Geography of Sydney

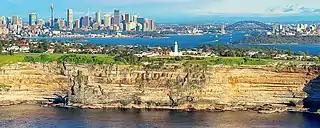
Sydney as viewed from Tasman Sea, overlooking the sandstone cliffs in Vaucluse

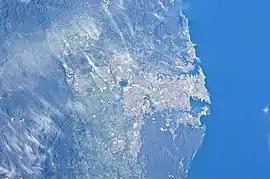
Satellite photo of the Sydney area

The geography of Sydney is characterised by its coastal location on a basin bordered by the Pacific Ocean to the east, the Blue Mountains to the west, the Hawkesbury River to the north and the Woronora Plateau to the south. Sydney lies on a submergent coastline on the east coast of New South Wales, where the ocean level has risen to flood deep river valleys (rias) carved in the Sydney sandstone. Port Jackson, better known as Sydney Harbour, is one such ria.